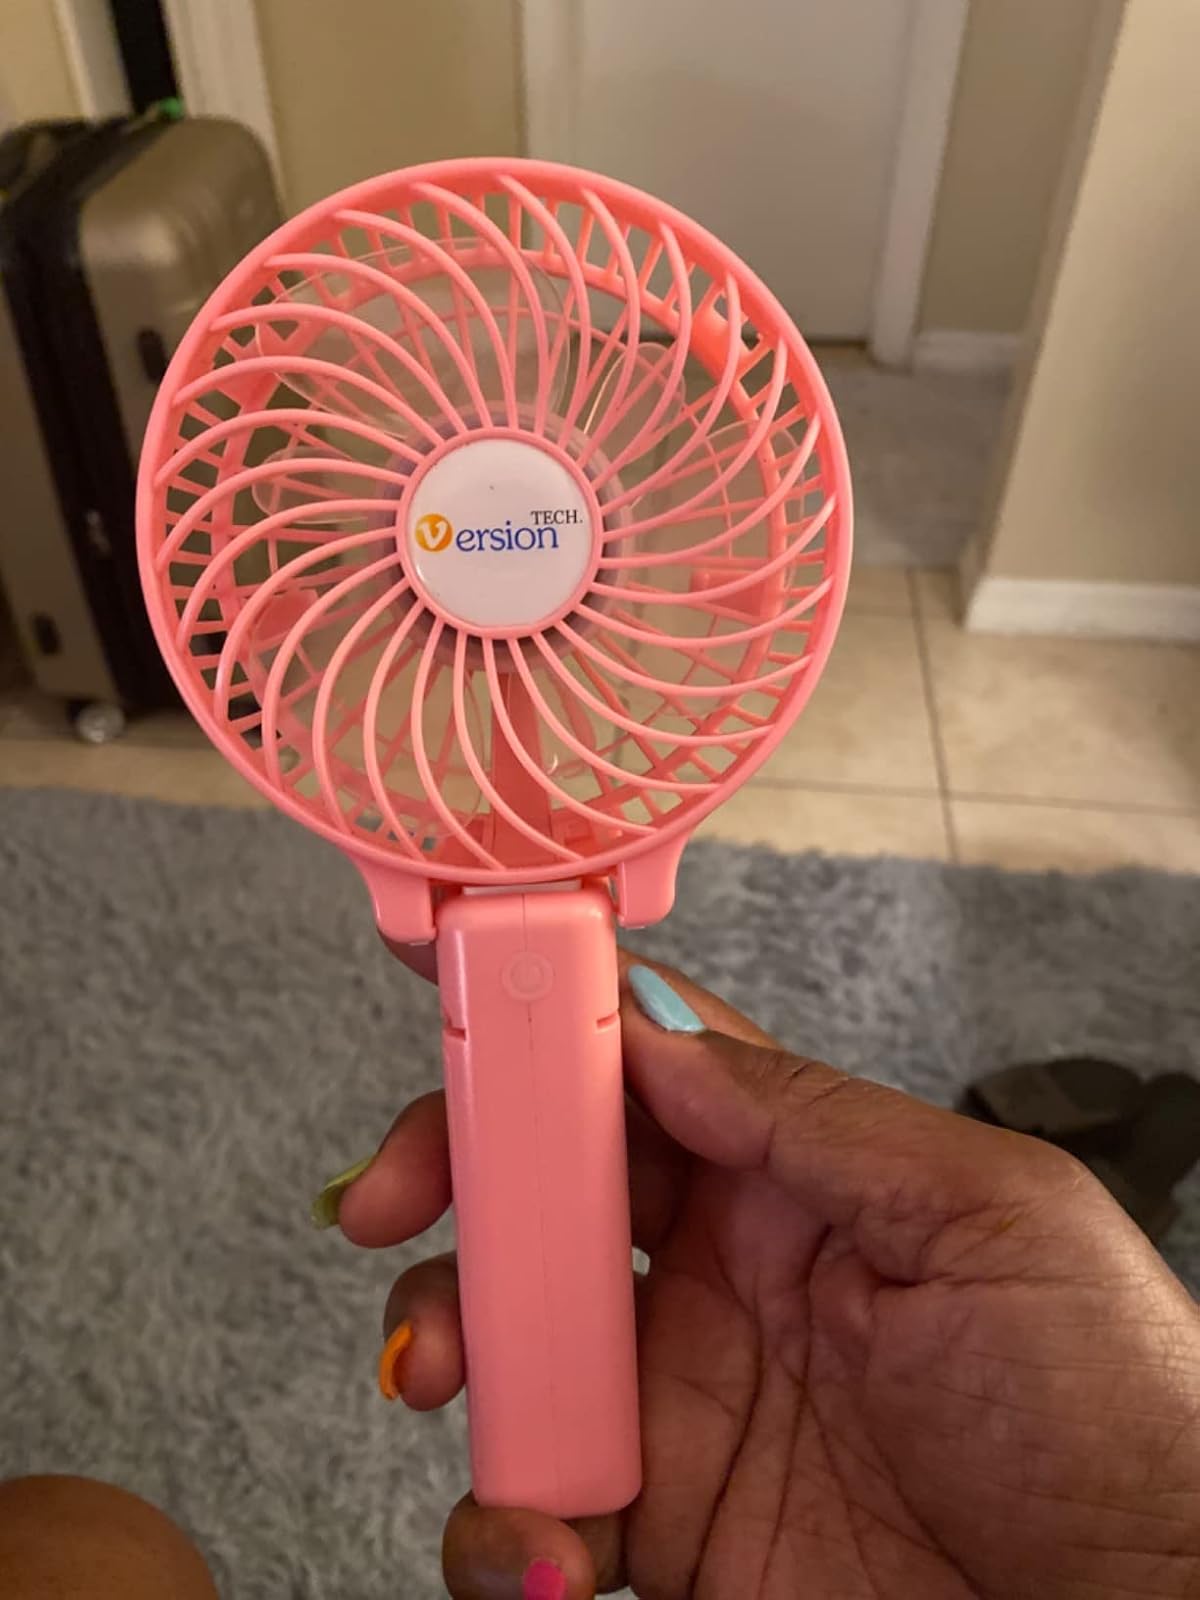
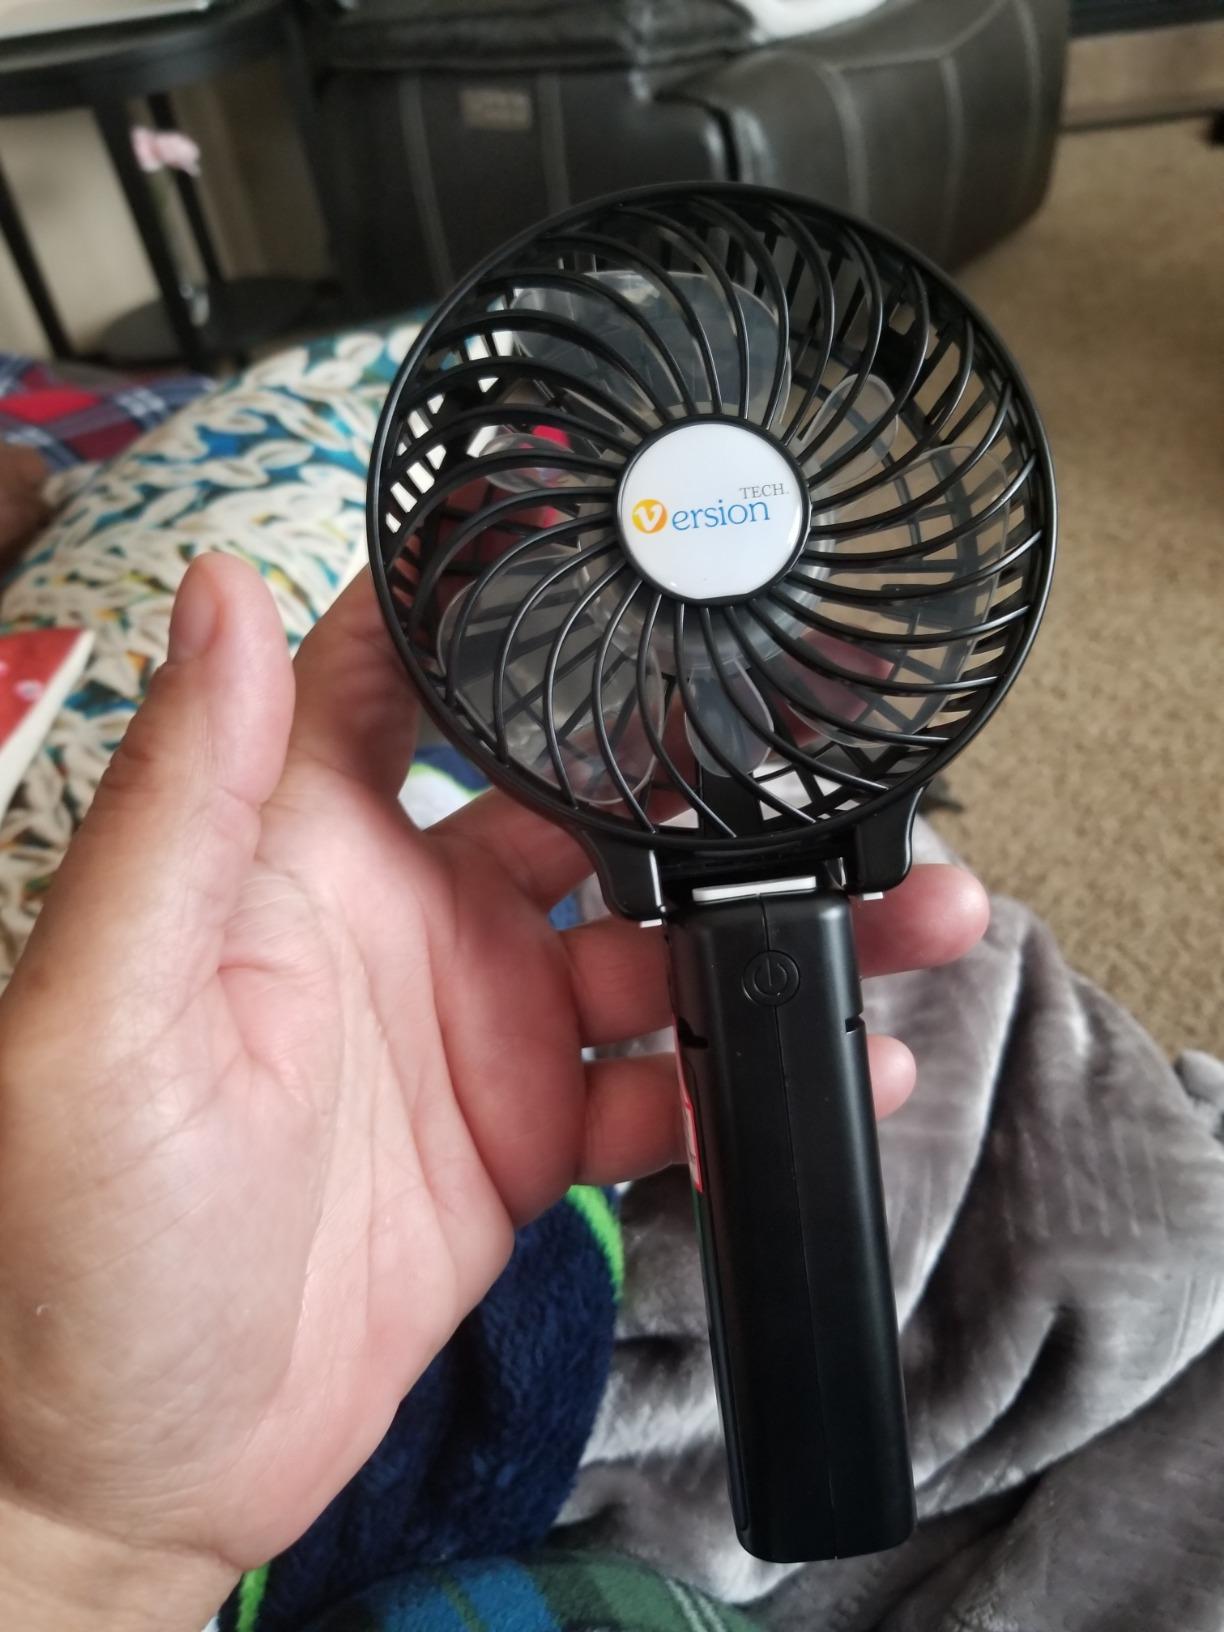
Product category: fan
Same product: no